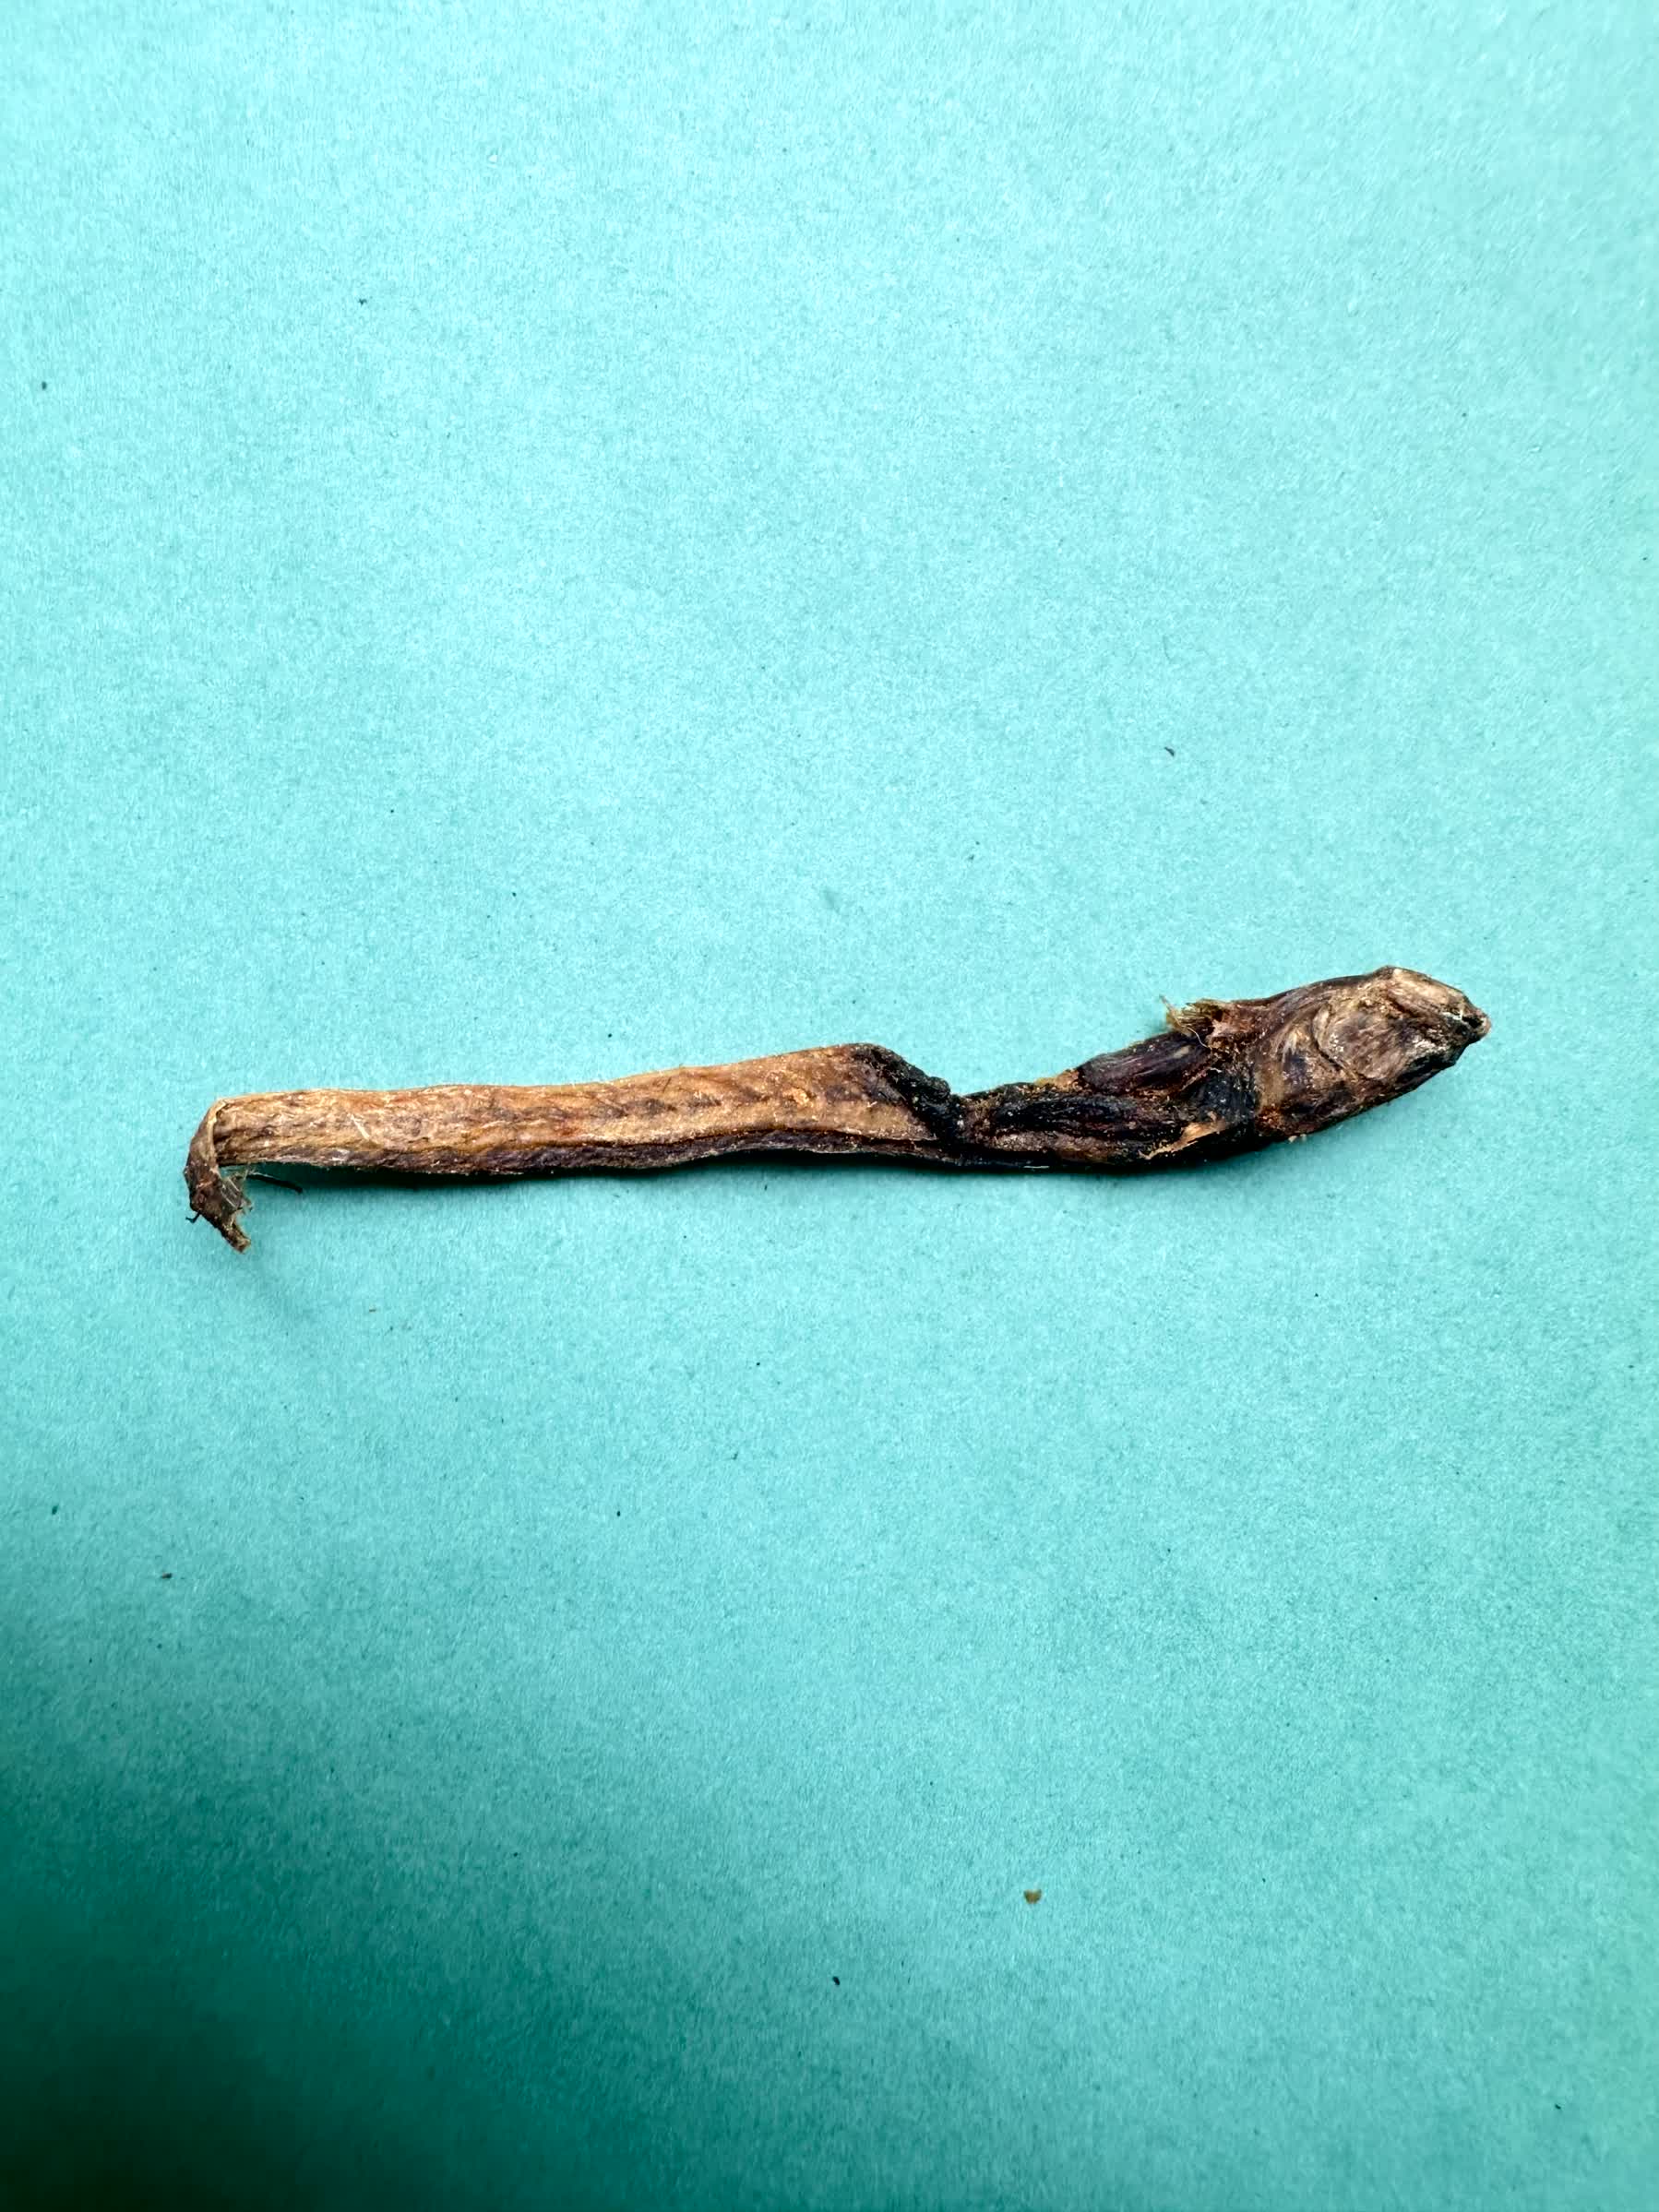
Species: Chewa